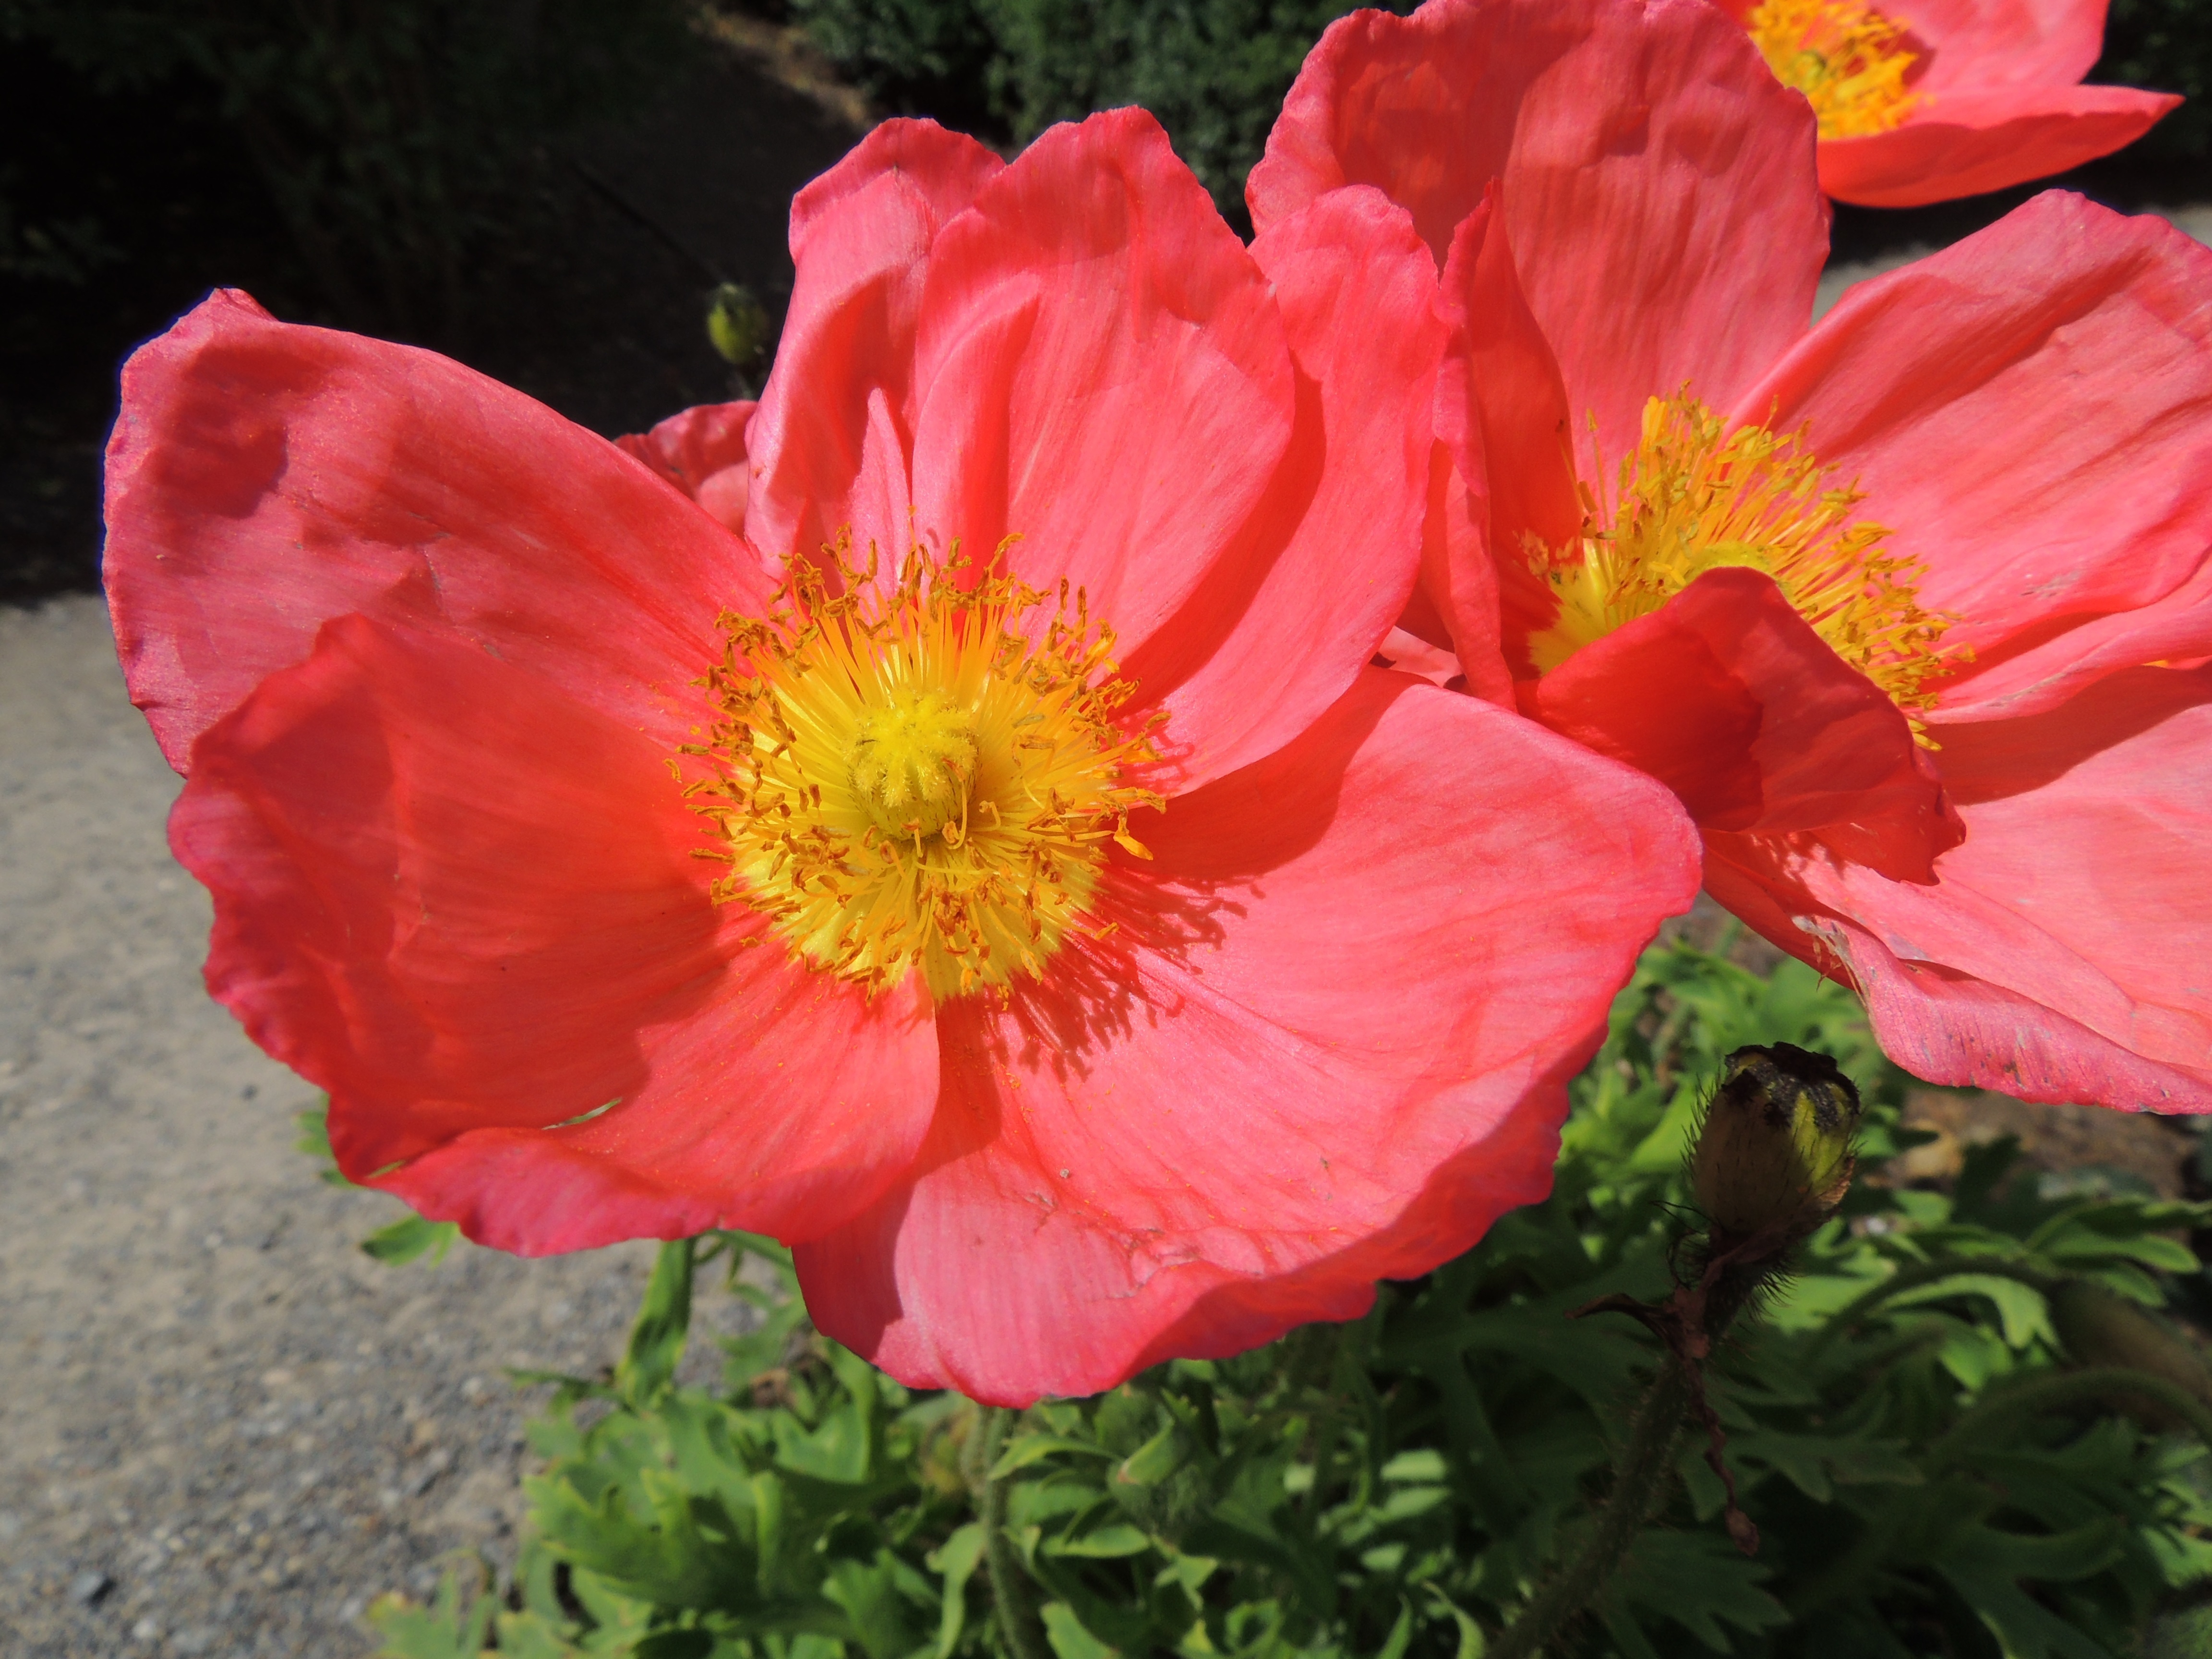
plant, flower, petal, red, poppy, hibiscus, flowering plant, annual plant, land plant